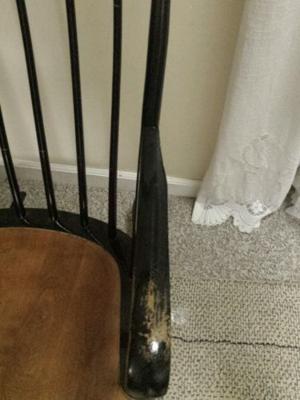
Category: chair